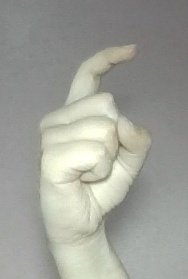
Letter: ra